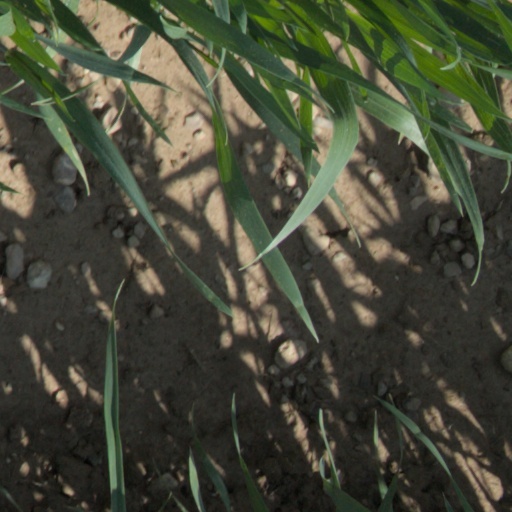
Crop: wheat